Bill Lawrence (TV producer)

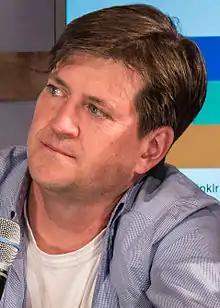
Lawrence in 2015

William Van Duzer Lawrence IV (born December 26, 1968) is an American television producer, screenwriter, and director. He is the creator of the series "Scrubs" and co-creator of shows including the live-action "Cougar Town", "Spin City", "Ground Floor", "Ted Lasso", and "Shrinking", and the animated series "Clone High", in which he also voiced the leader of the shadowy figures. He has written for many other shows, including "The Nanny" and "Boy Meets World".